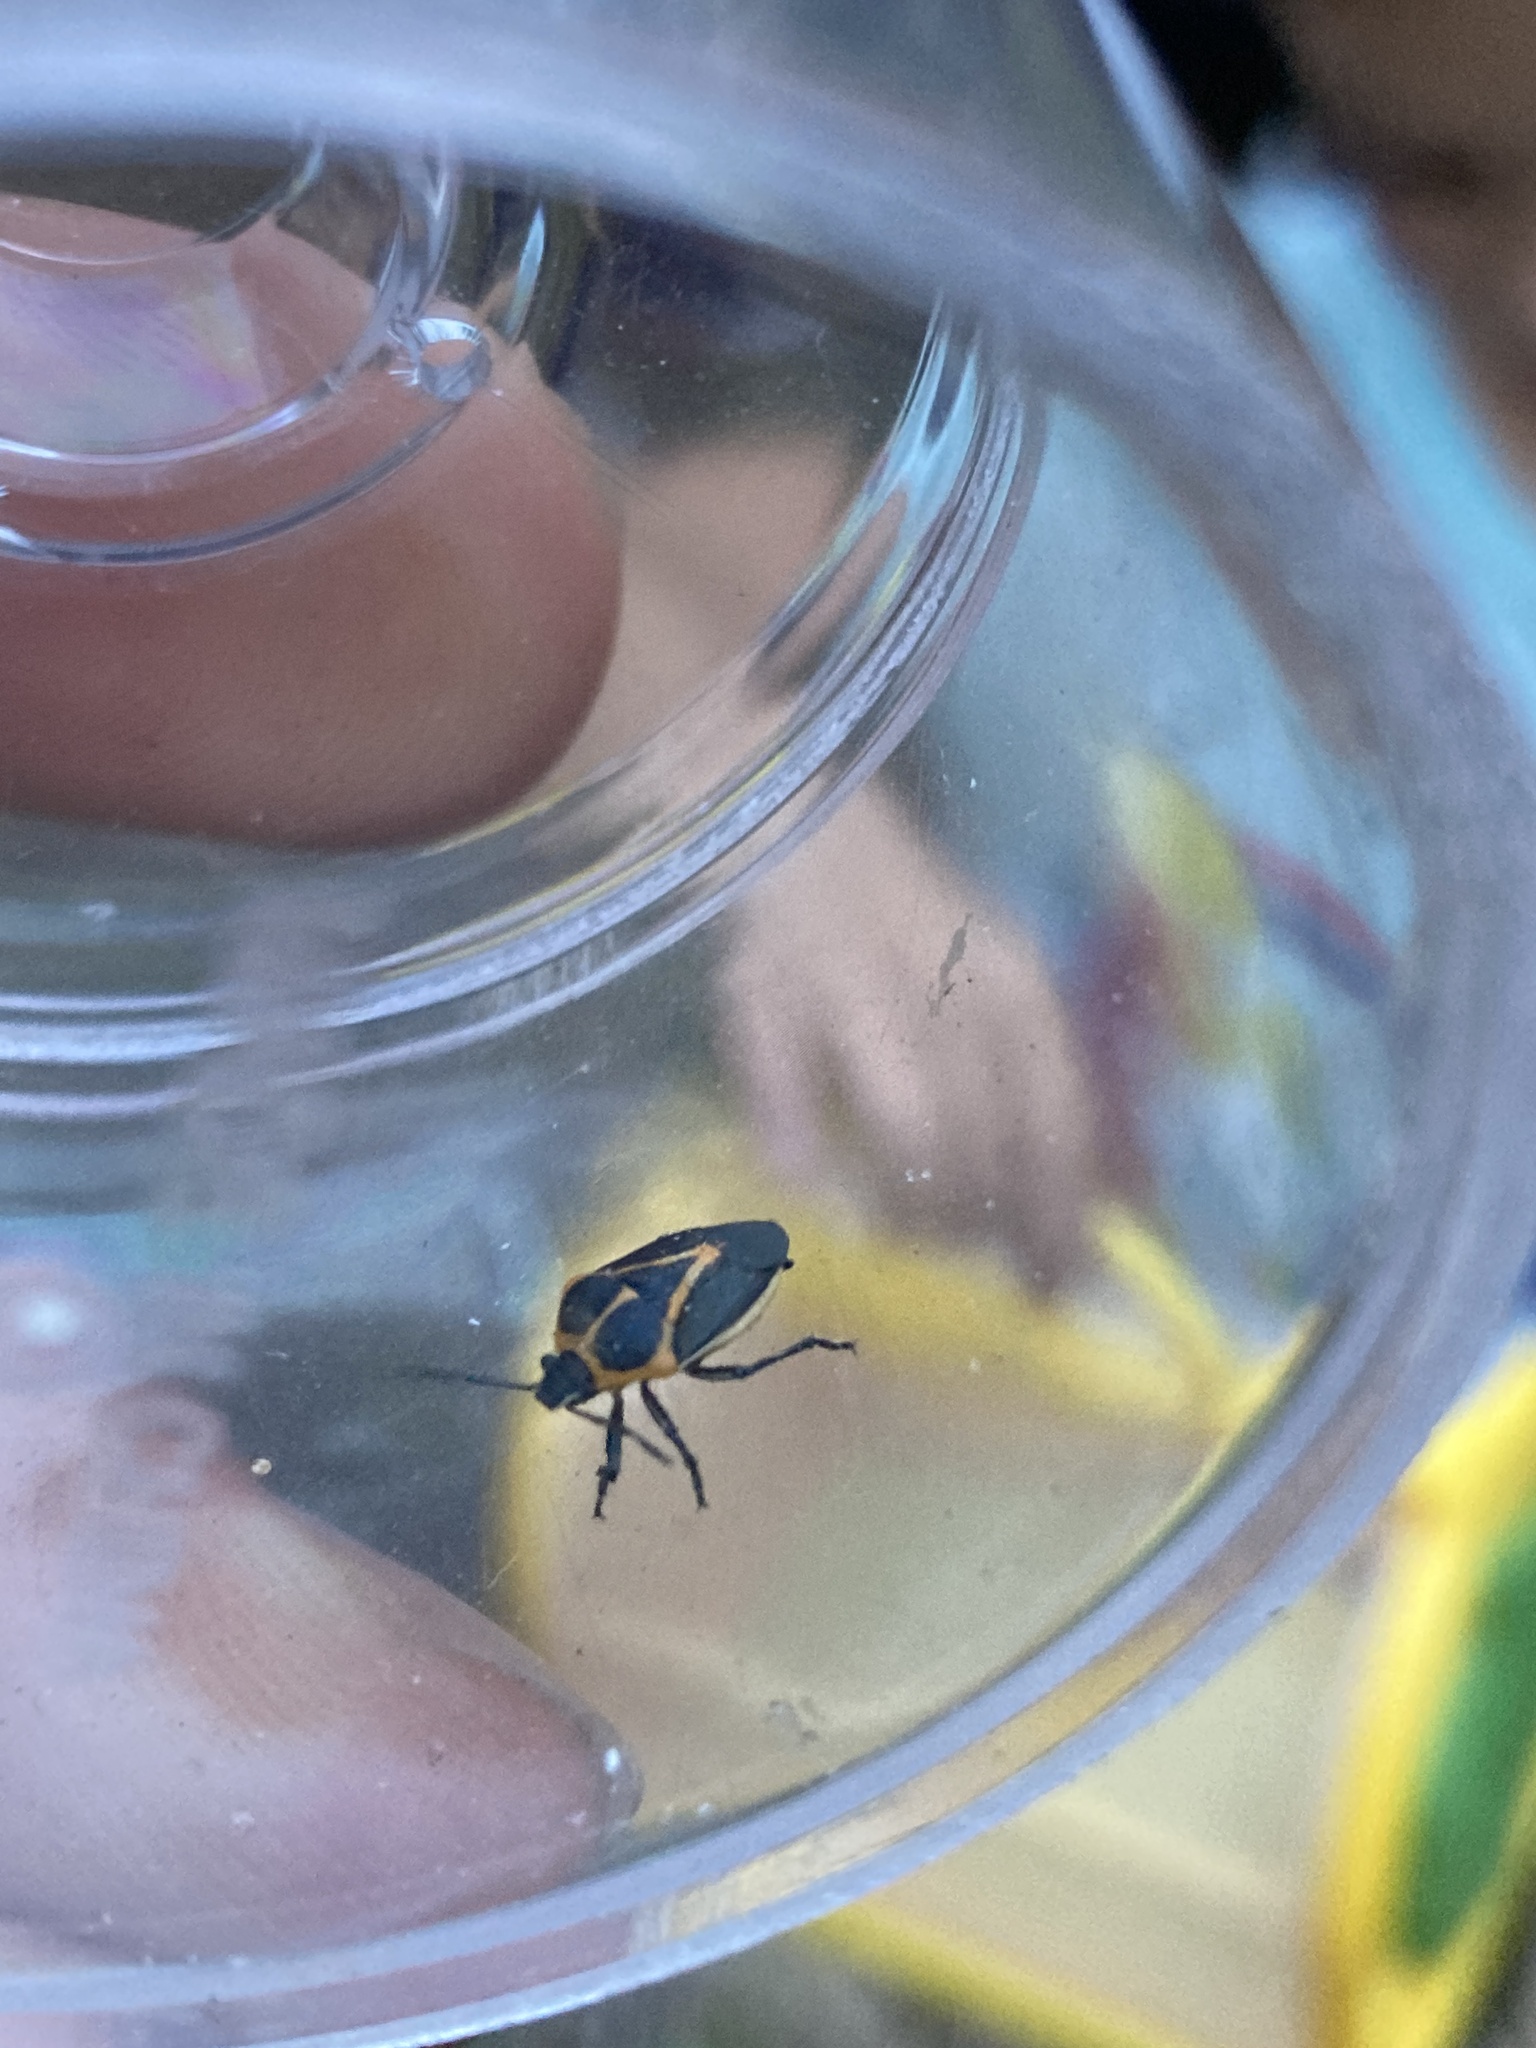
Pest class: stink_bug